Weigeltisauridae

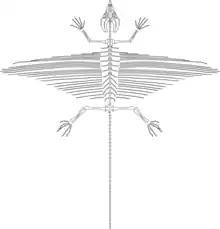
Schematic diagram of "Weigeltisaurus jaekeli"

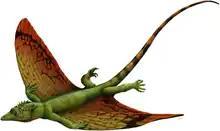
Life restoration of "Weigeltisaurus jaekeli"

Weigeltisaurids have been suggested to be arboreal insectivores. Their limb morphology was well adapted for grasping tree bark, including vertical tree trunks. Due to their limb morphology, they were highly adapted for movement in the trees, and would likely have not been capable of moving quickly or efficiently on the ground. The cranial ornamentation may have served a display purpose.